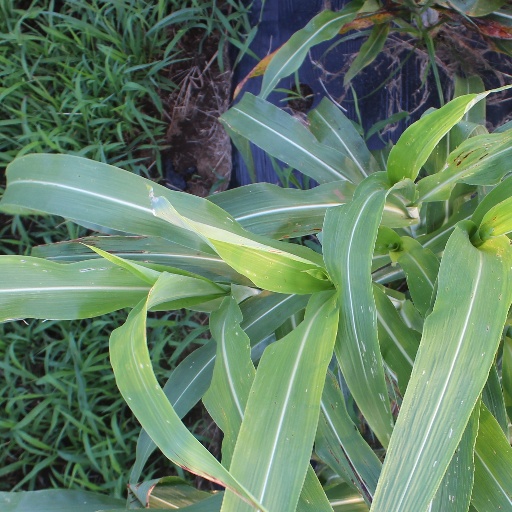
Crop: sorghum